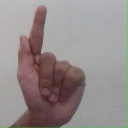
अक्षर: ळ